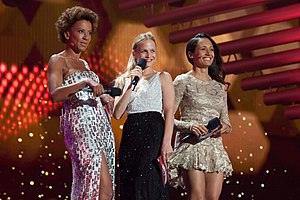
Eurovision Song Contest 2015 / Det officielle album
"Eurovision Song Contest 2015 var den 60. udgave af Eurovision Song Contest, der blev vundet af Sverige med sangen ""Heroes"" fremført af Måns Zelmerlöw. Sangen opnåede 365 point og dermed 62 point flere end det russiske bidrag på andenpladsen.